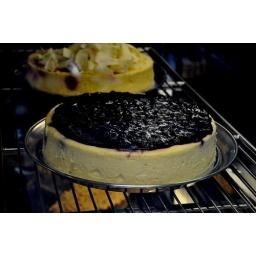
Sydney a cake in the window of a bakery in the Rocks area of Sydney